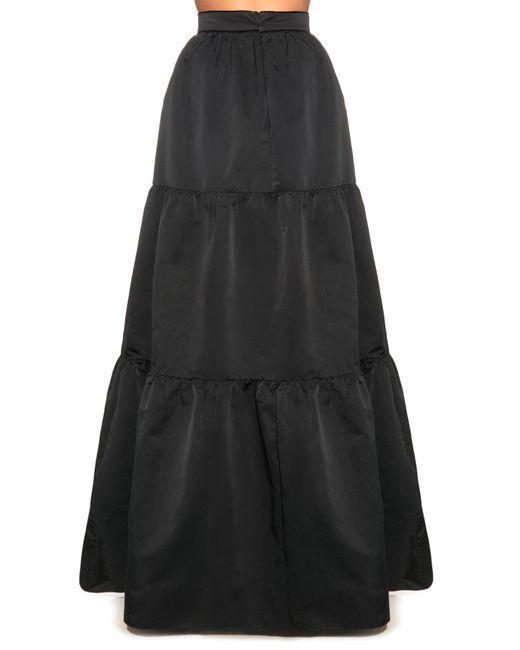
Großer modischer Rock für Damen mit Schindeln, schwarz, Deckfüße